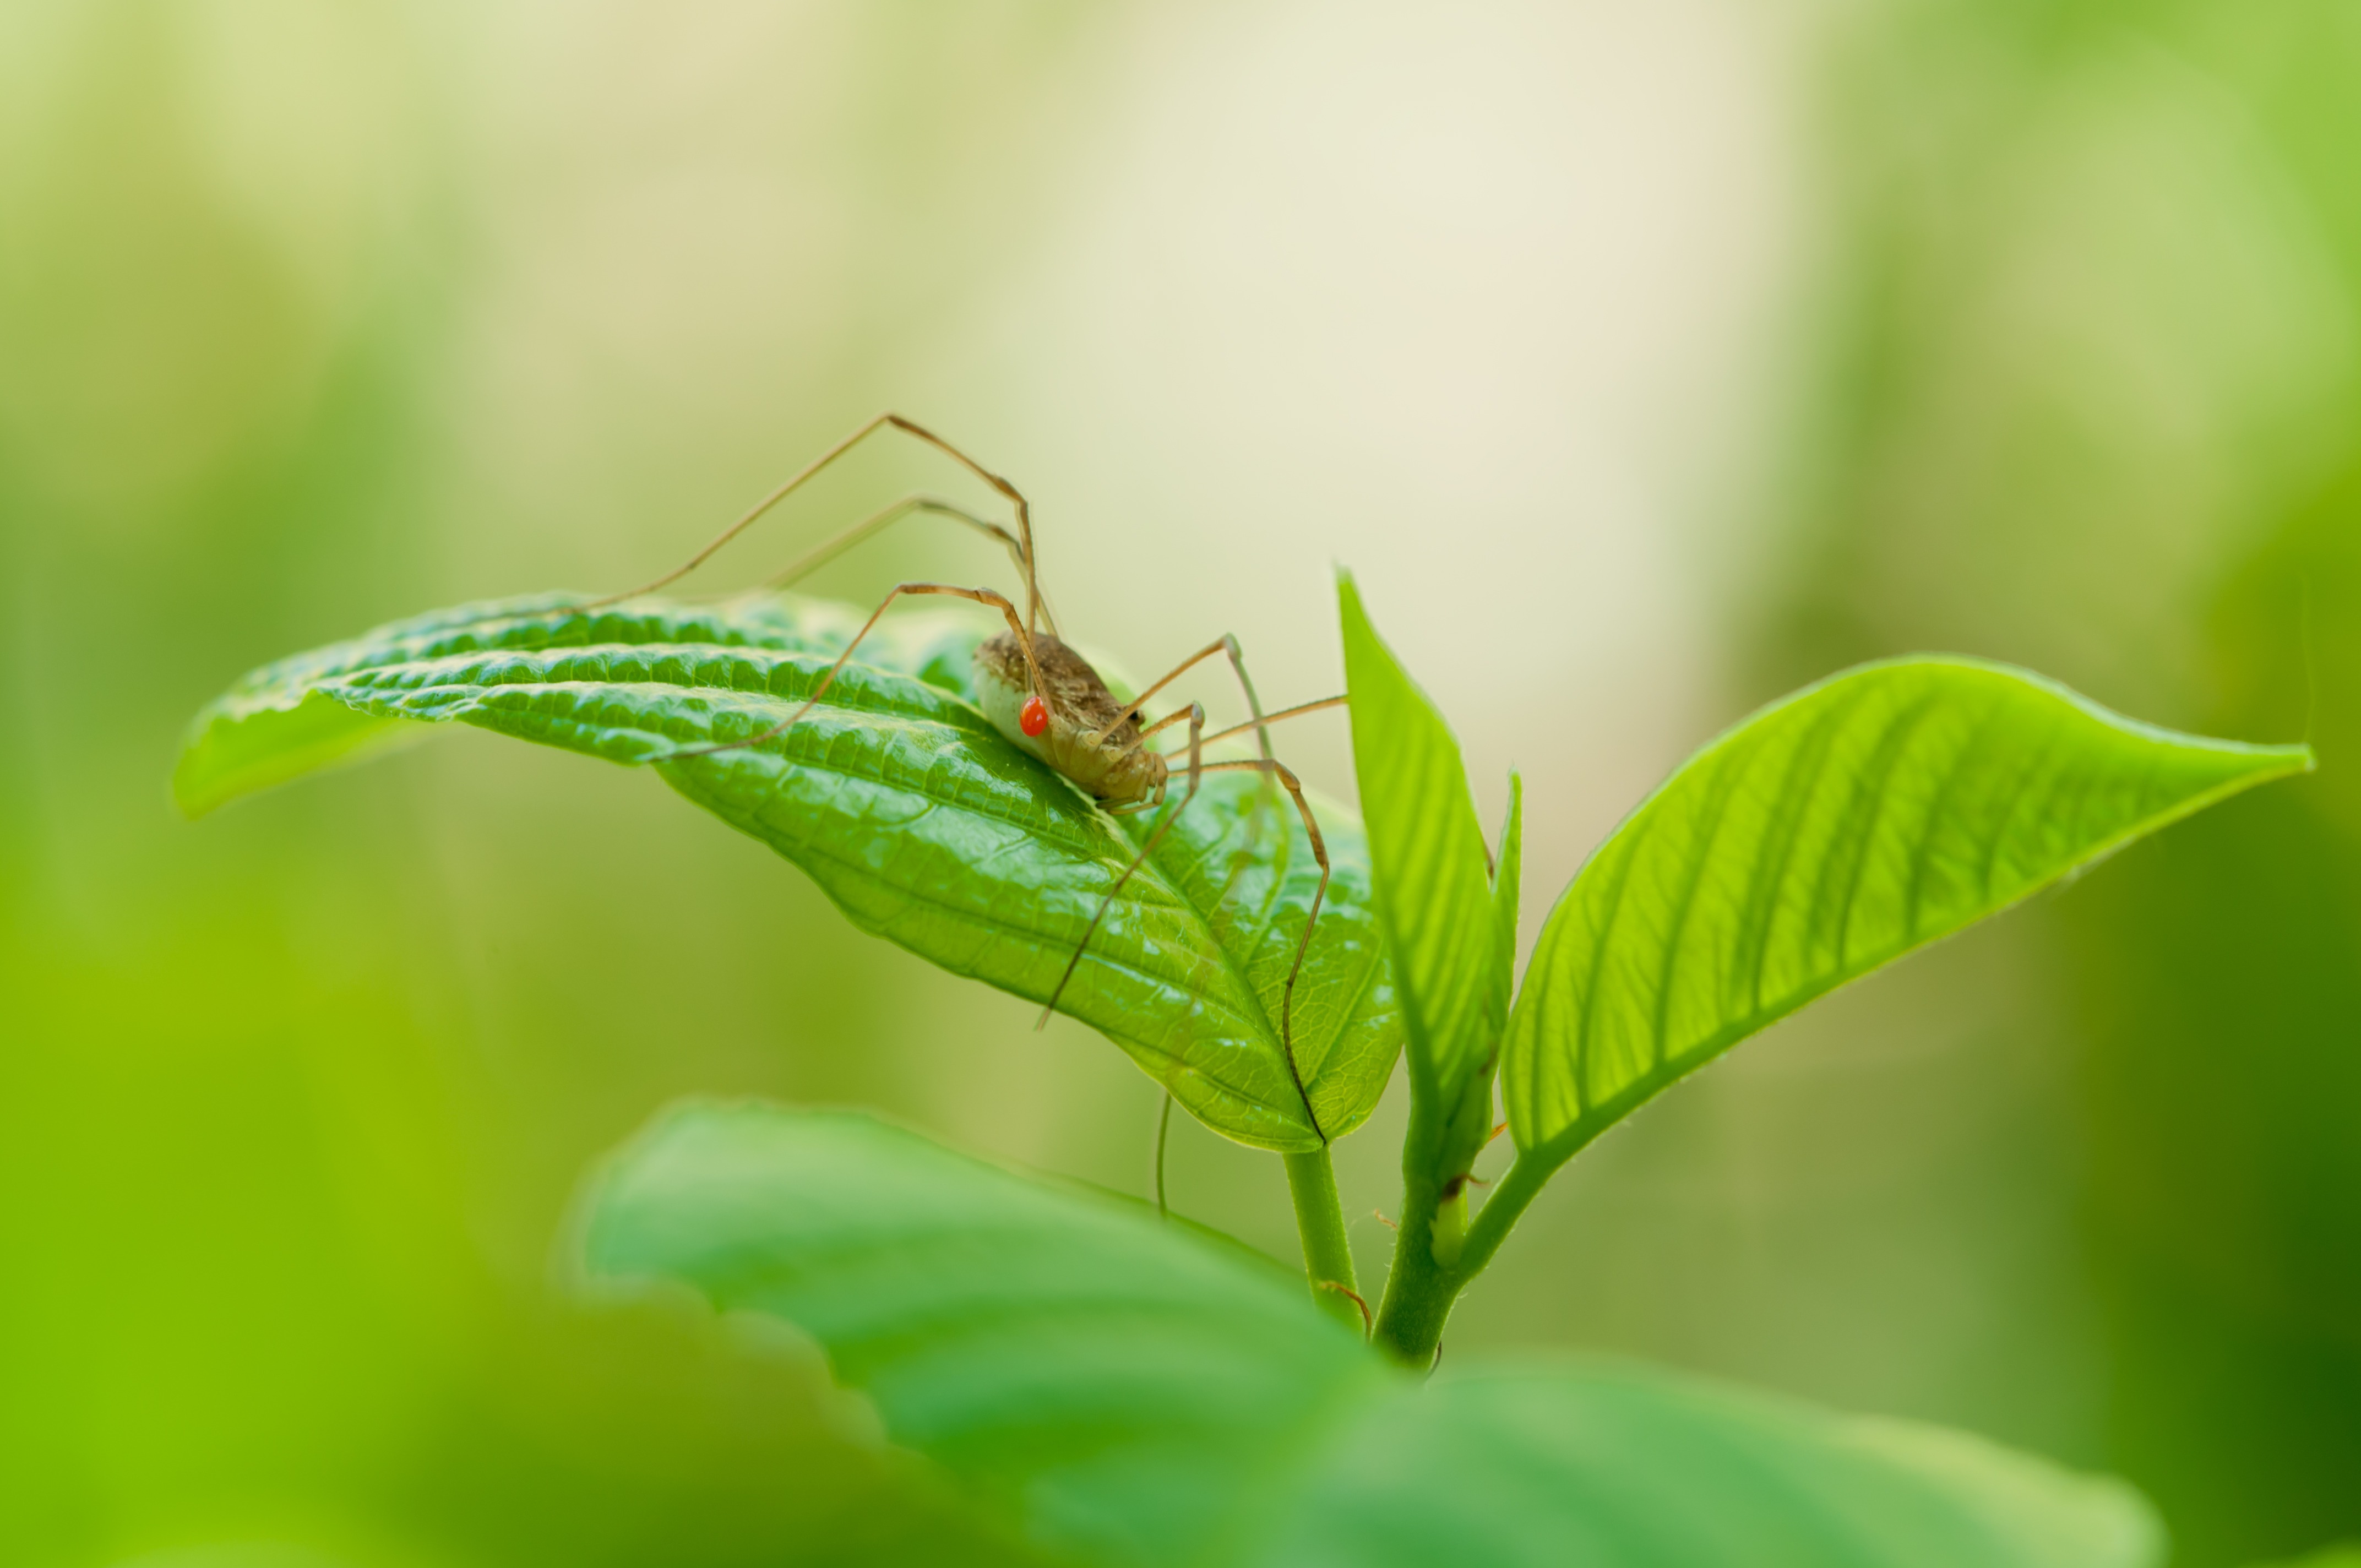
nature, leaf, green, insect, invertebrate, close up, vegetation, pest, damselfly, macro photography, organism, plant stem, dragonflies and damseflies, membrane winged insect, weber servant